Answer in natural language. Is tapered grey trash bin (marked A) behind Doorframe (marked B)? Choose between the following options: yes or no
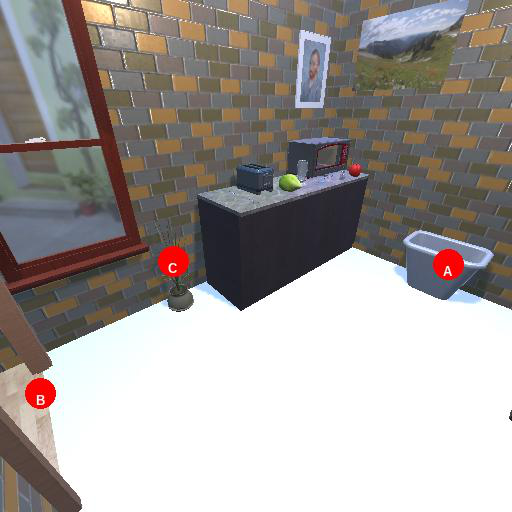
<answer>yes</answer>